Macdonald-Harrington Building

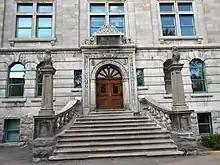
The ornate detailing of the main entrance to the Macdonald-Harrington building.

The Macdonald-Harrington Building was designed by Sir Andrew Taylor in Renaissance Revival style, with a roof clad in copper and a symmetrical facade built out of Montreal limestone like the rest of the McGill University campus at the time of construction in 1896. The building has a rusticated base with the exteriors of the first through fifth floors in cut-stone. The interior contains exposed steel beams, brick walls and main doorways in the form of rounded arches, as well as certain areas made of wood. The building’s ornament is largely concentrated around the facade, with lions carrying shields perched on each pillar in front of the main entrance stairs. Other details occur around the windows and doorways of the building.